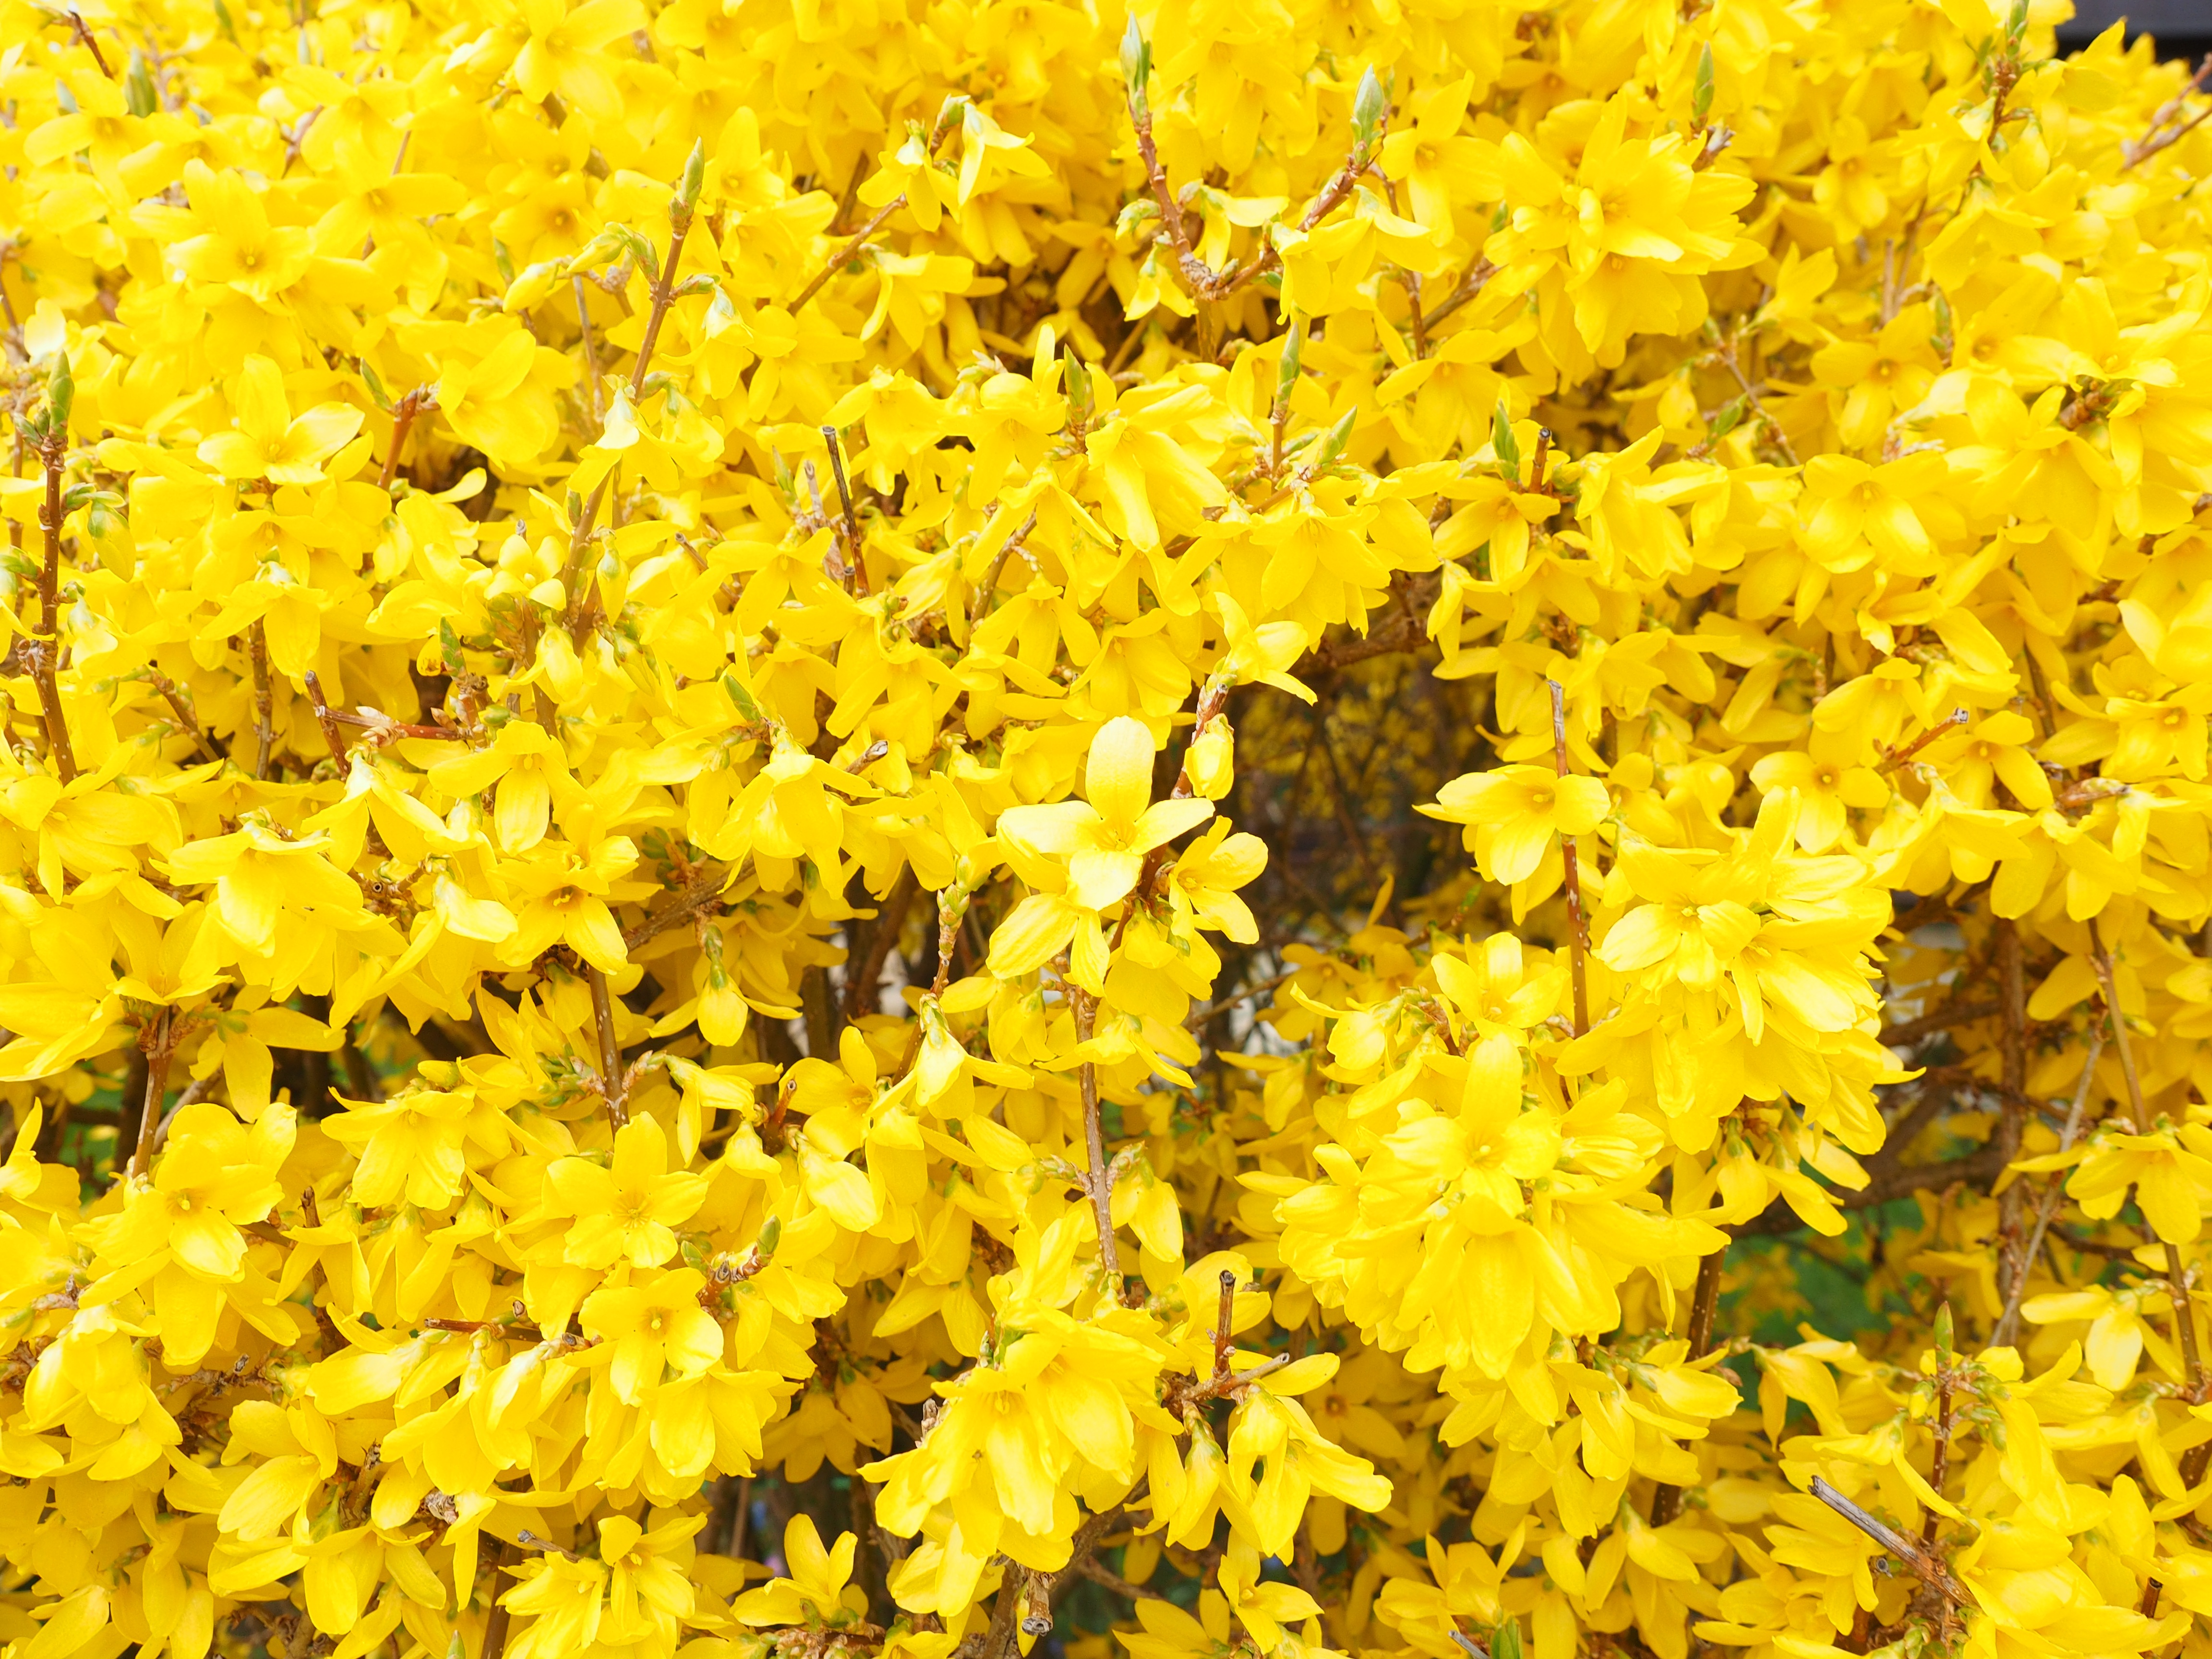
plant, leaf, flower, bloom, bush, spring, autumn, yellow, flora, wildflower, flowers, shrub, forsythia, ornamental shrub, golden yellow, flowering plant, olive crop, gold lilac, golden bells, oleaceae, forsythia flowers, stangenblueter, forsythia intermedia, blossoms branches, woody plant, land plant